Southern Palestine offensive

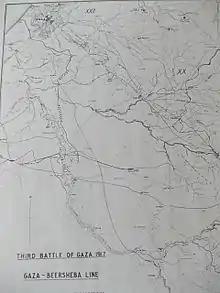
Western section of the Gaza–Beersheba Line

After April, the defences at Gaza had been strengthened. Many of the houses were built on a ridge, each with its own garden surrounded by high cactus hedges, enclosing an area at least deep. Along with this formidable area the of trenching west of the town needed to be attacked by infantry as Allenby did not have enough artillery to do the job. Both Sheria and Beersheba were particularly strongly fortified by the Ottoman force, permanent strongly entrenched and wired positions were constructed from the sea at Gaza to Shellal on the Wadi Ghazzeh, defended by infantry. An Ottoman appreciation stated that due to lack of water any attack on Beersheba could only be made by one cavalry and one infantry division.